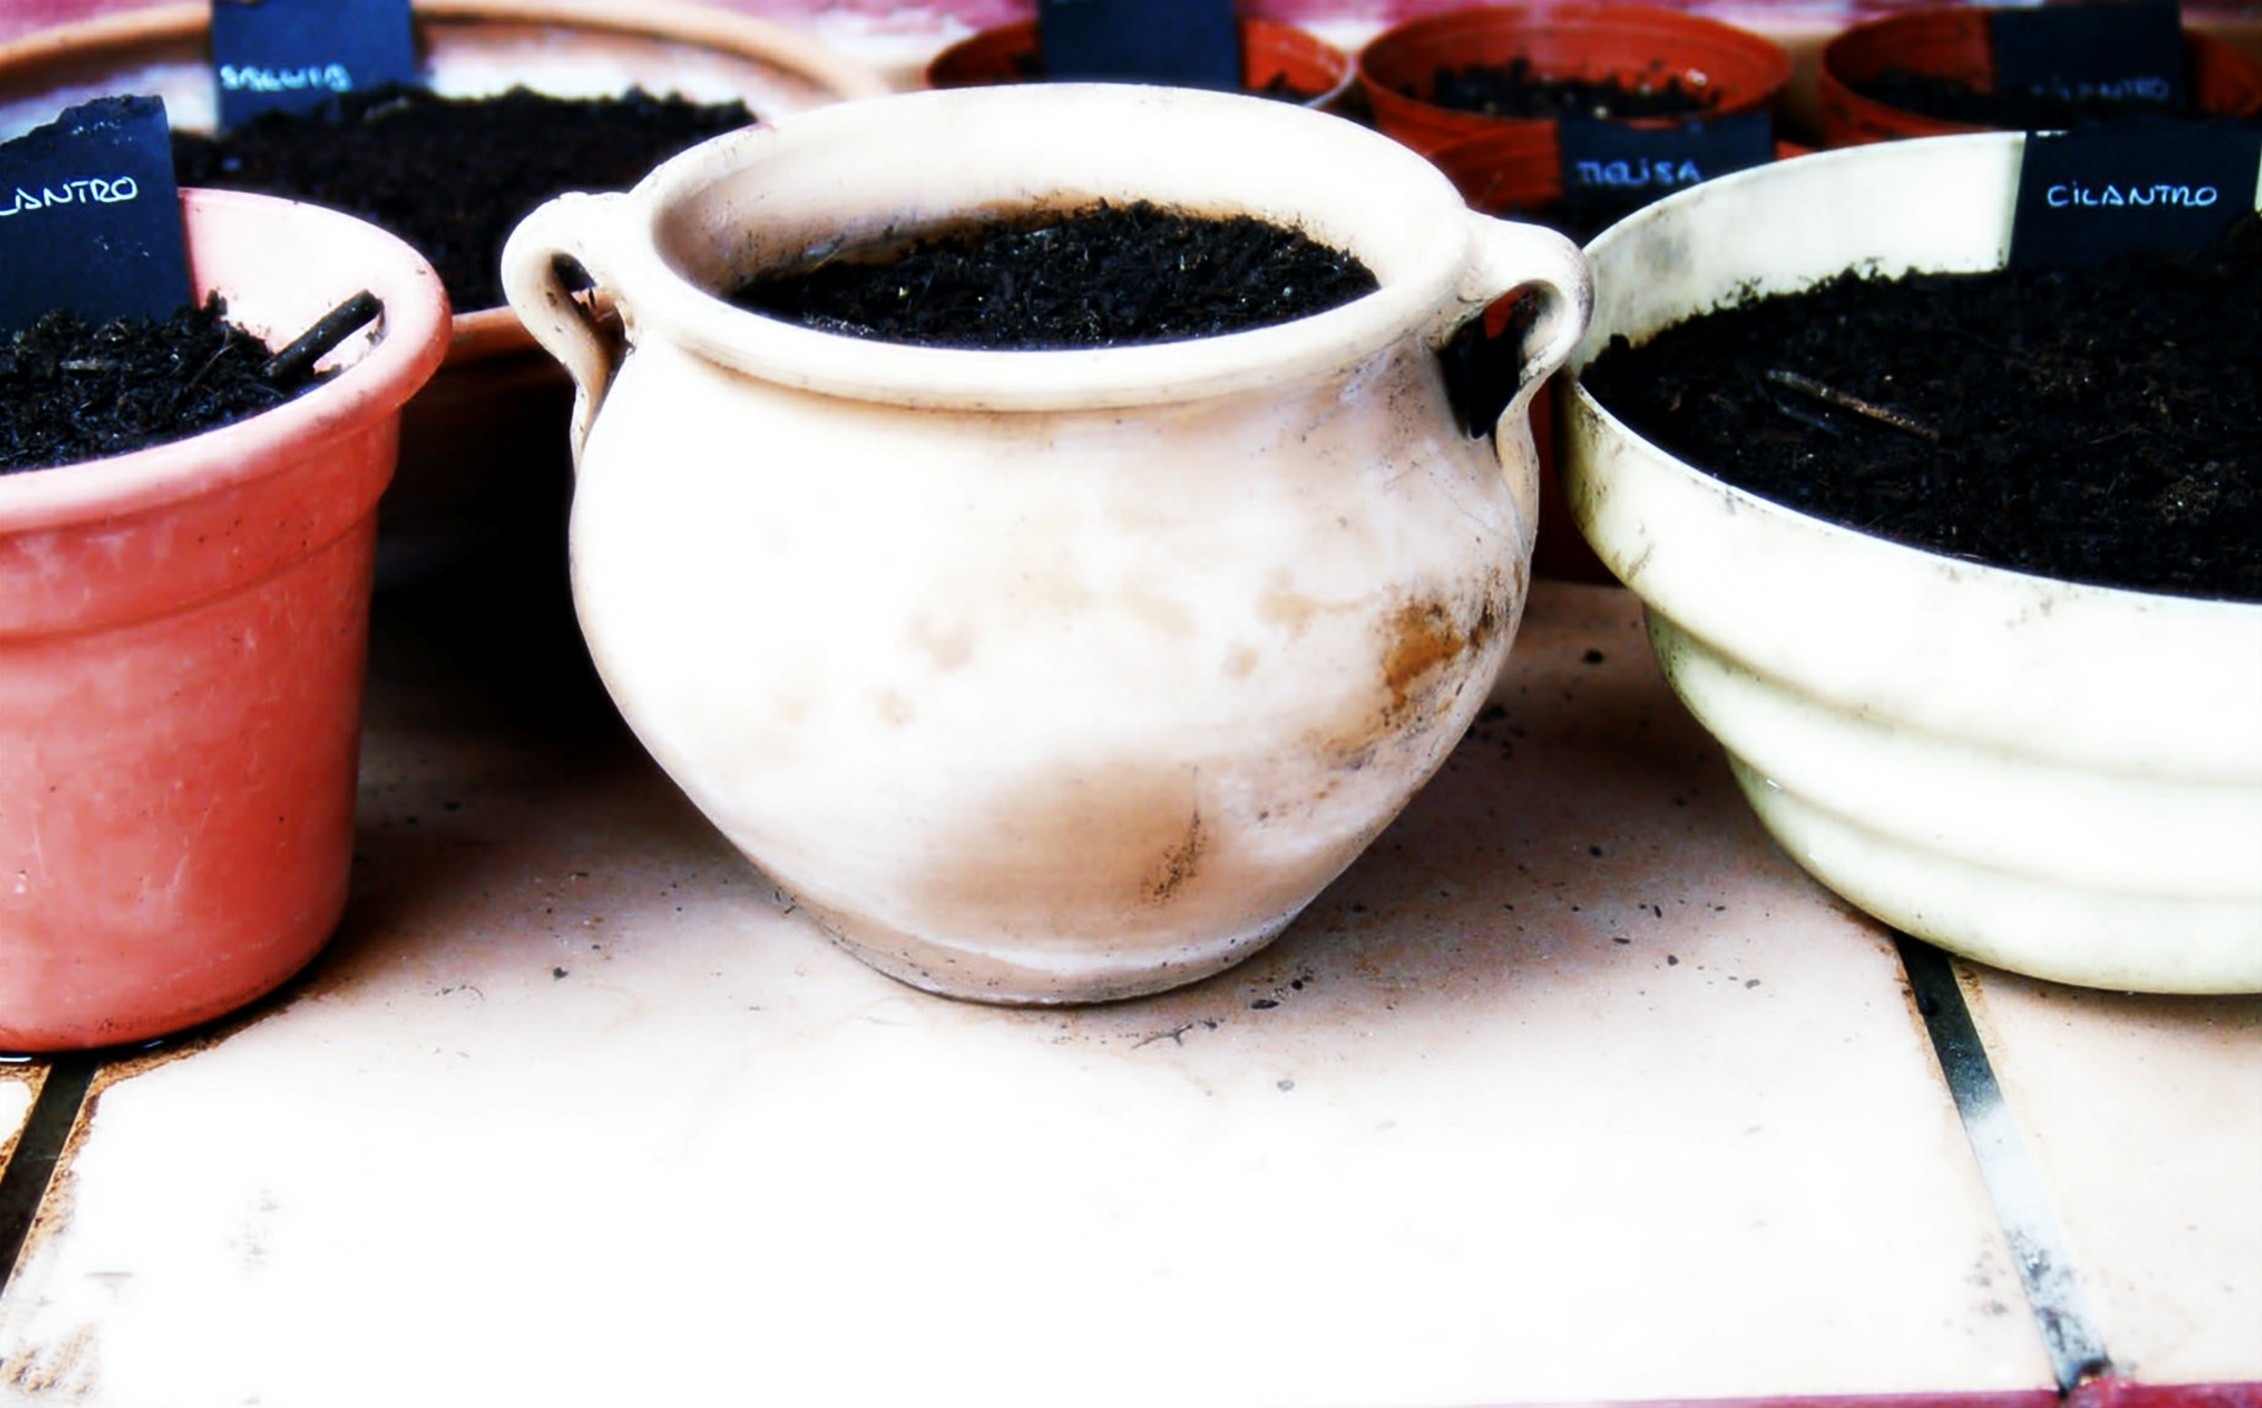
nature, seed, rural, dish, food, drink, agriculture, garden, greenhouse, cultivation, plant pot, seeds, sow, sage, flowerpot, horticulture, planting, herbs, aromatic, pots, flavor, seedlings, tiesto, fertilizer, melisa, tiera